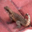
Label: lizard